Amalienborg

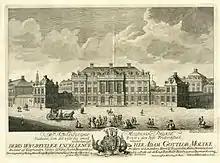
Moltke's Palace in 1756

When the Royal Family found themselves homeless after the Christiansborg Palace fire of 1794, the palaces were empty for long periods throughout the year, with the exception of the Brockdorff Palace, which housed the Naval Academy. The noblemen who owned them were willing to part with their mansions for promotion and money, and the Moltke and Schack Palaces were acquired in the course of a few days. Since that date successive royal family members have lived at Amalienborg as a royal residence and kings have lent their names to the four palaces; Christian VII's Palace, Christian VIII's Palace, Frederik VIII's Palace and Christian IX's Palace.